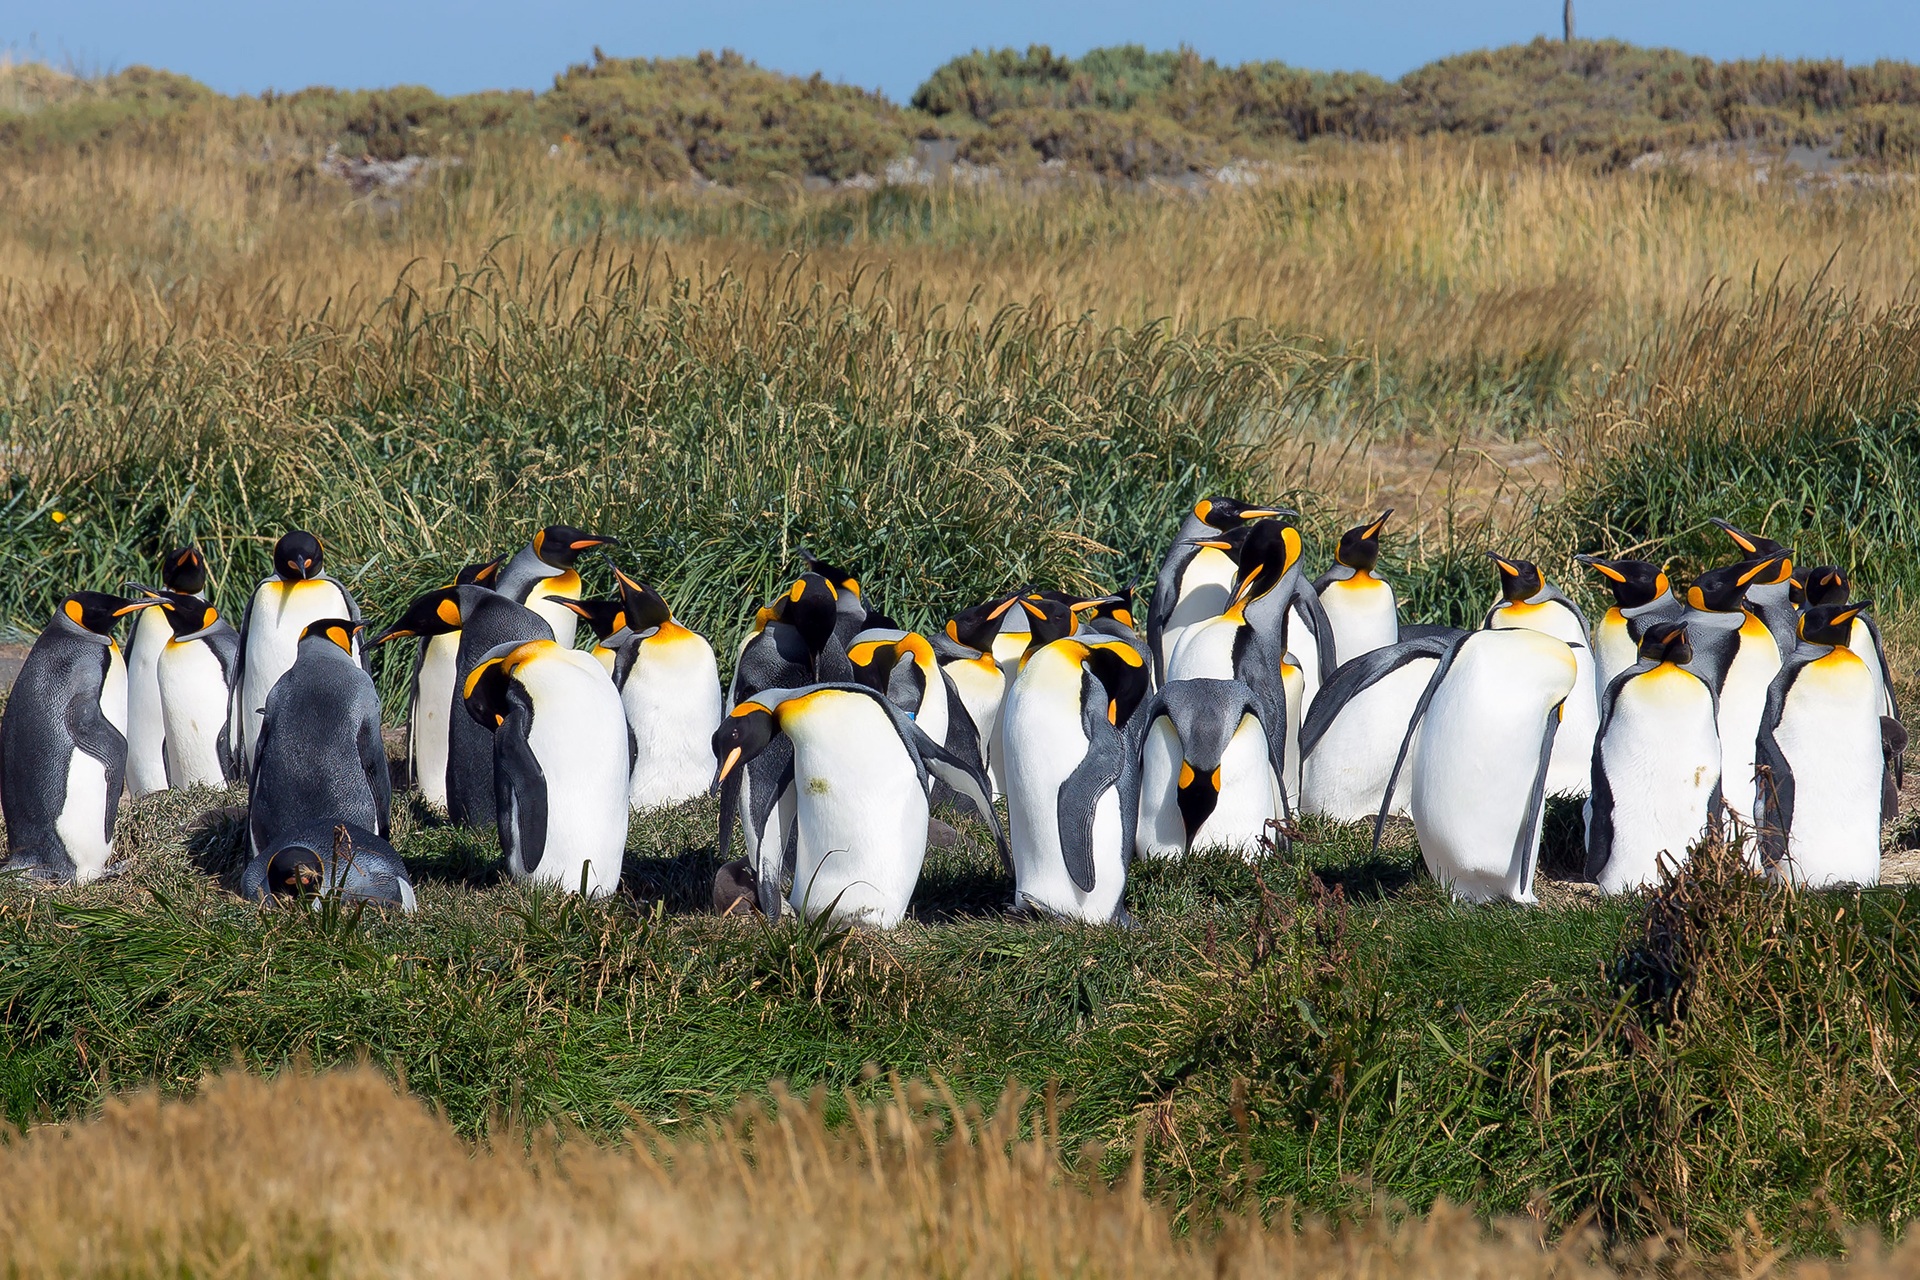
bird, wildlife, fauna, penguin, animals, vertebrate, penguins, patagonia, ecosystem, flightless bird, king penguin